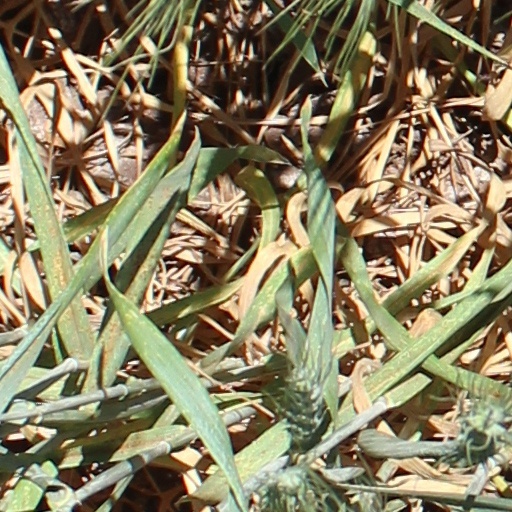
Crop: wheat